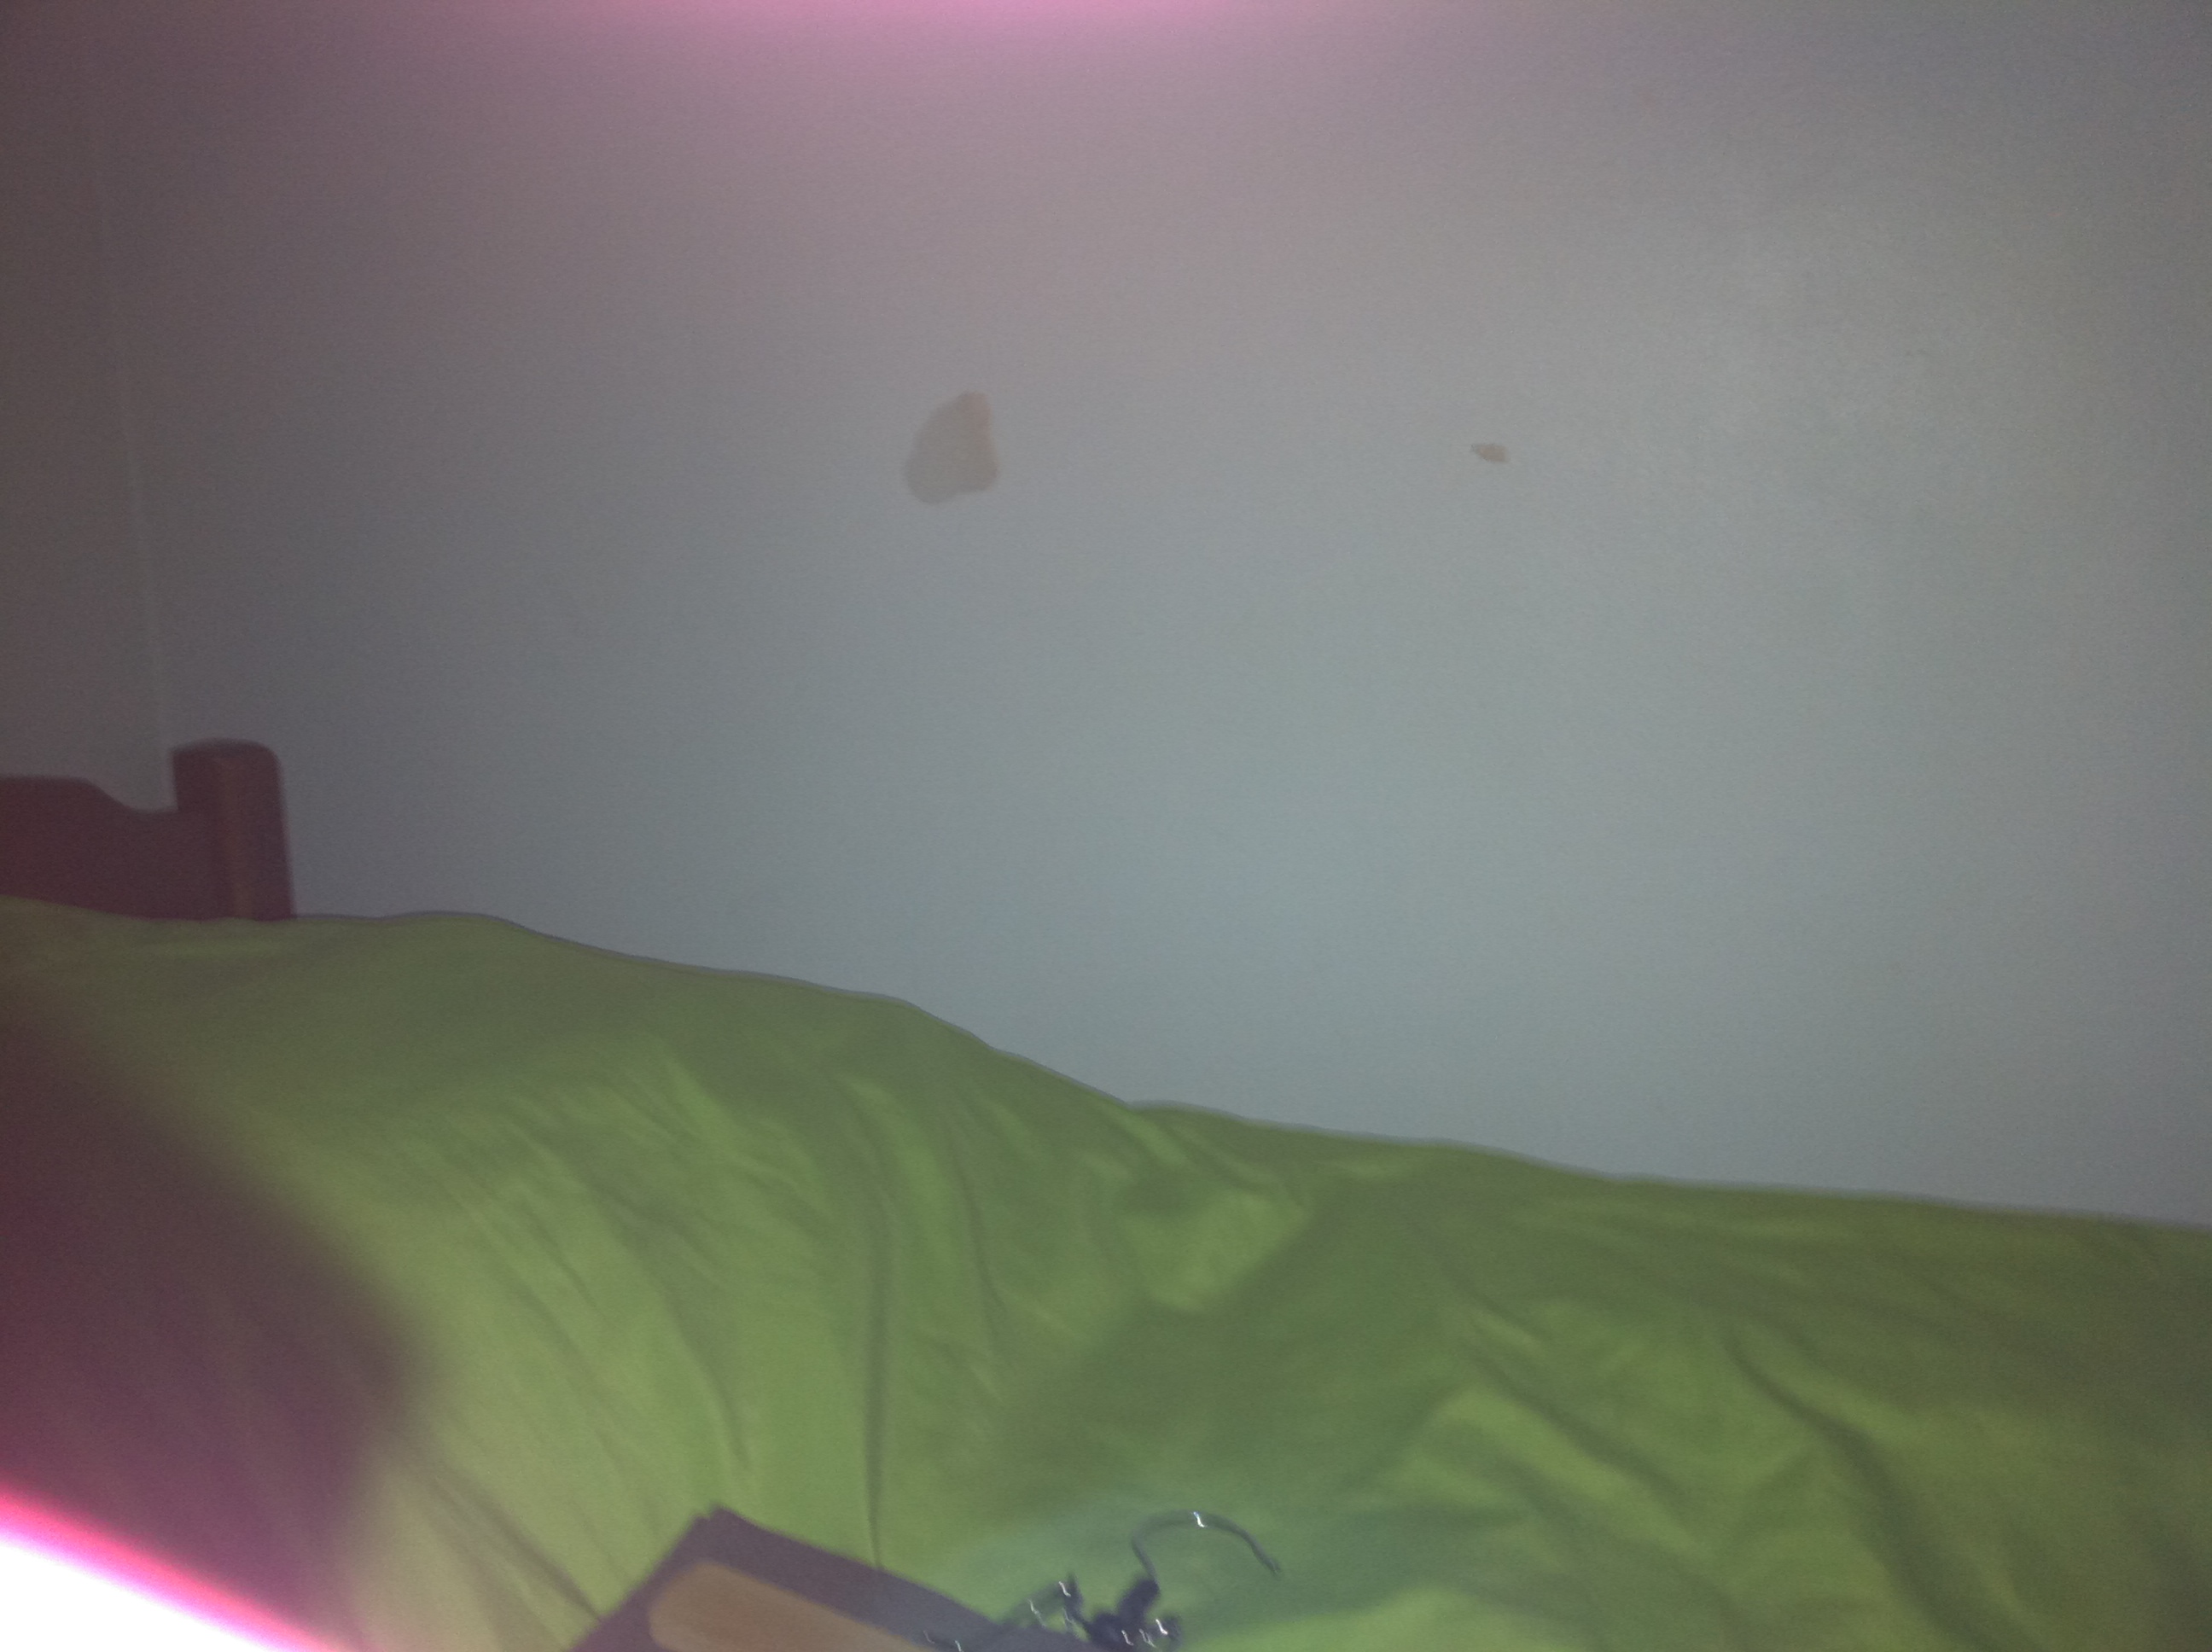Question: Which of these are my gray pants?
Answer: unanswerable